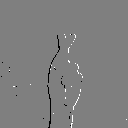
ASL letter: r